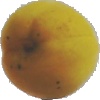
Label: Peach 2